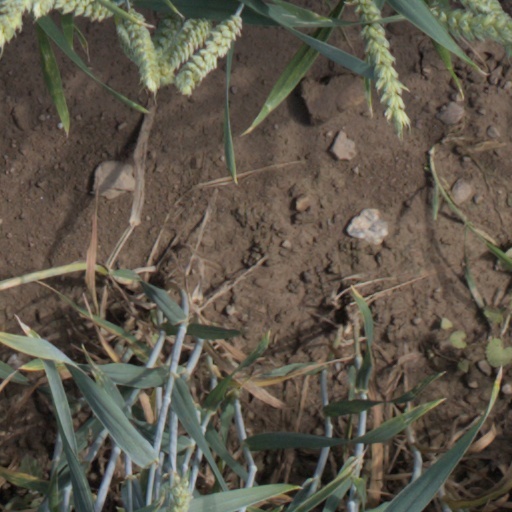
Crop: wheat